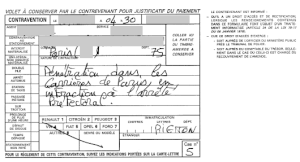
contravention suite à la circulation interdite d'un piéton dans les catacombes de paris
La cataphilie est l'activité qui consiste en la visite clandestine des anciennes carrières souterraines de Paris. Il s'agit d'un abus de langage relatif aux catacombes de Paris qui se situent dans les carrières souterraines, parfois abrégées en « catas ». Le pratiquant est un cataphile.